Dixie Cornell Gebhardt

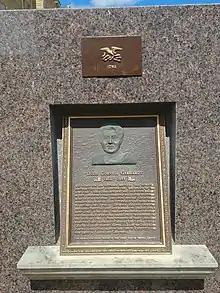
The Dixie Cornell Gebhardt memorial on the Marion County Courthouse square in Knoxville.

In 1956, the Iowa chapters of the DAR presented a portrait of Gebhardt to be hung in the governor's mansion.